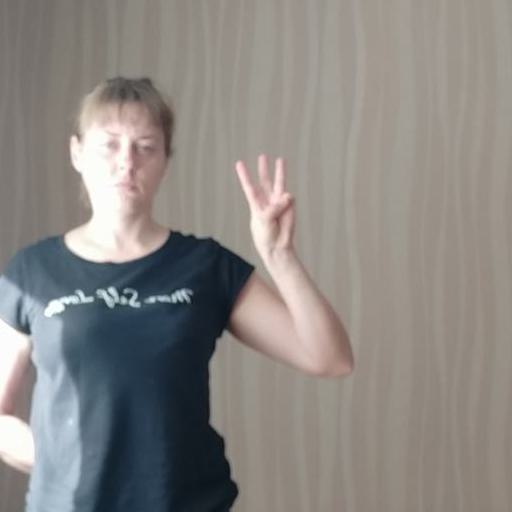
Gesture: three